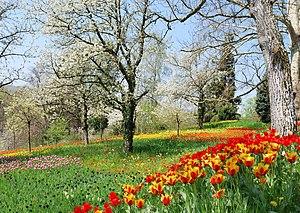
Mainau est une petite île allemande de 45 hectares, dans le Land de Bade-Wurtemberg, située dans la partie nord-ouest du lac de Constance, l'Überlinger See. Ses côtes méridionales sont accessibles grâce à un pont et par bateau. L'île, qui fait partie du quartier Litzelstetten-Mainau de la ville de Constance, également appelée l'« île aux Fleurs », est un lieu touristique.